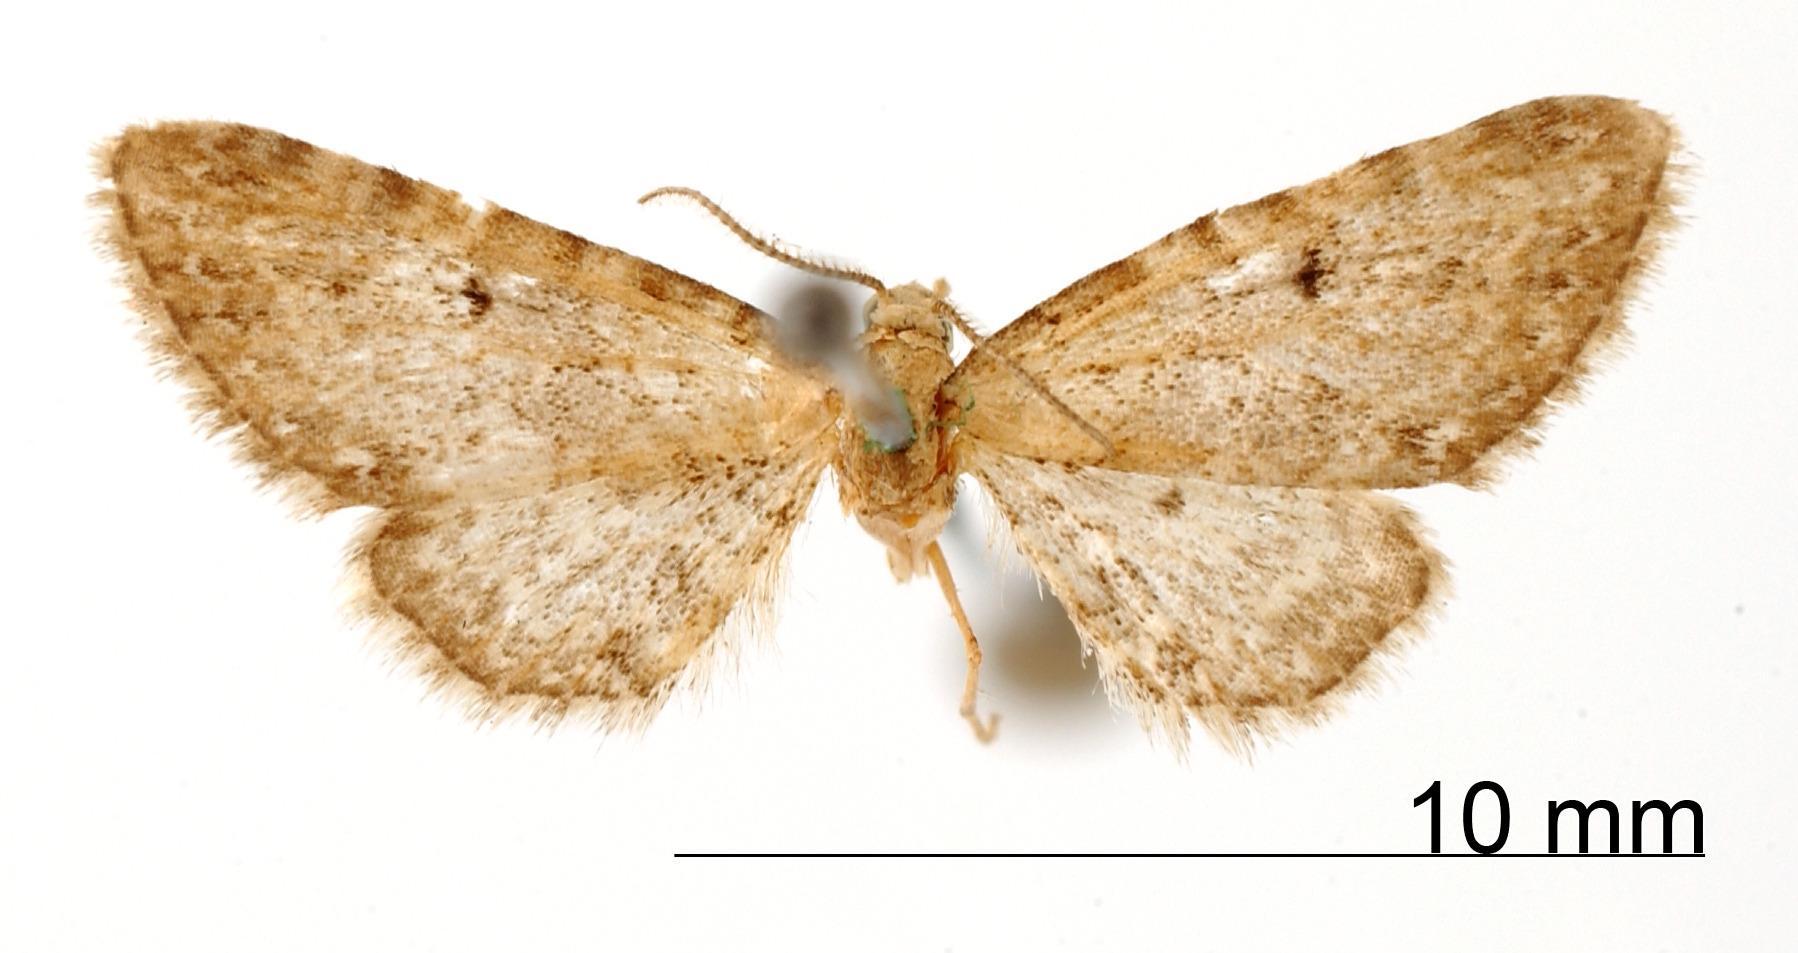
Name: Eupithecia vitans
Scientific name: Eupithecia vitans Schaus, 1913
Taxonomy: Animalia, Arthropoda, Insecta, Lepidoptera, Geometridae, Larentiinae
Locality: Juan Vinas, Unknown, Costa Rica